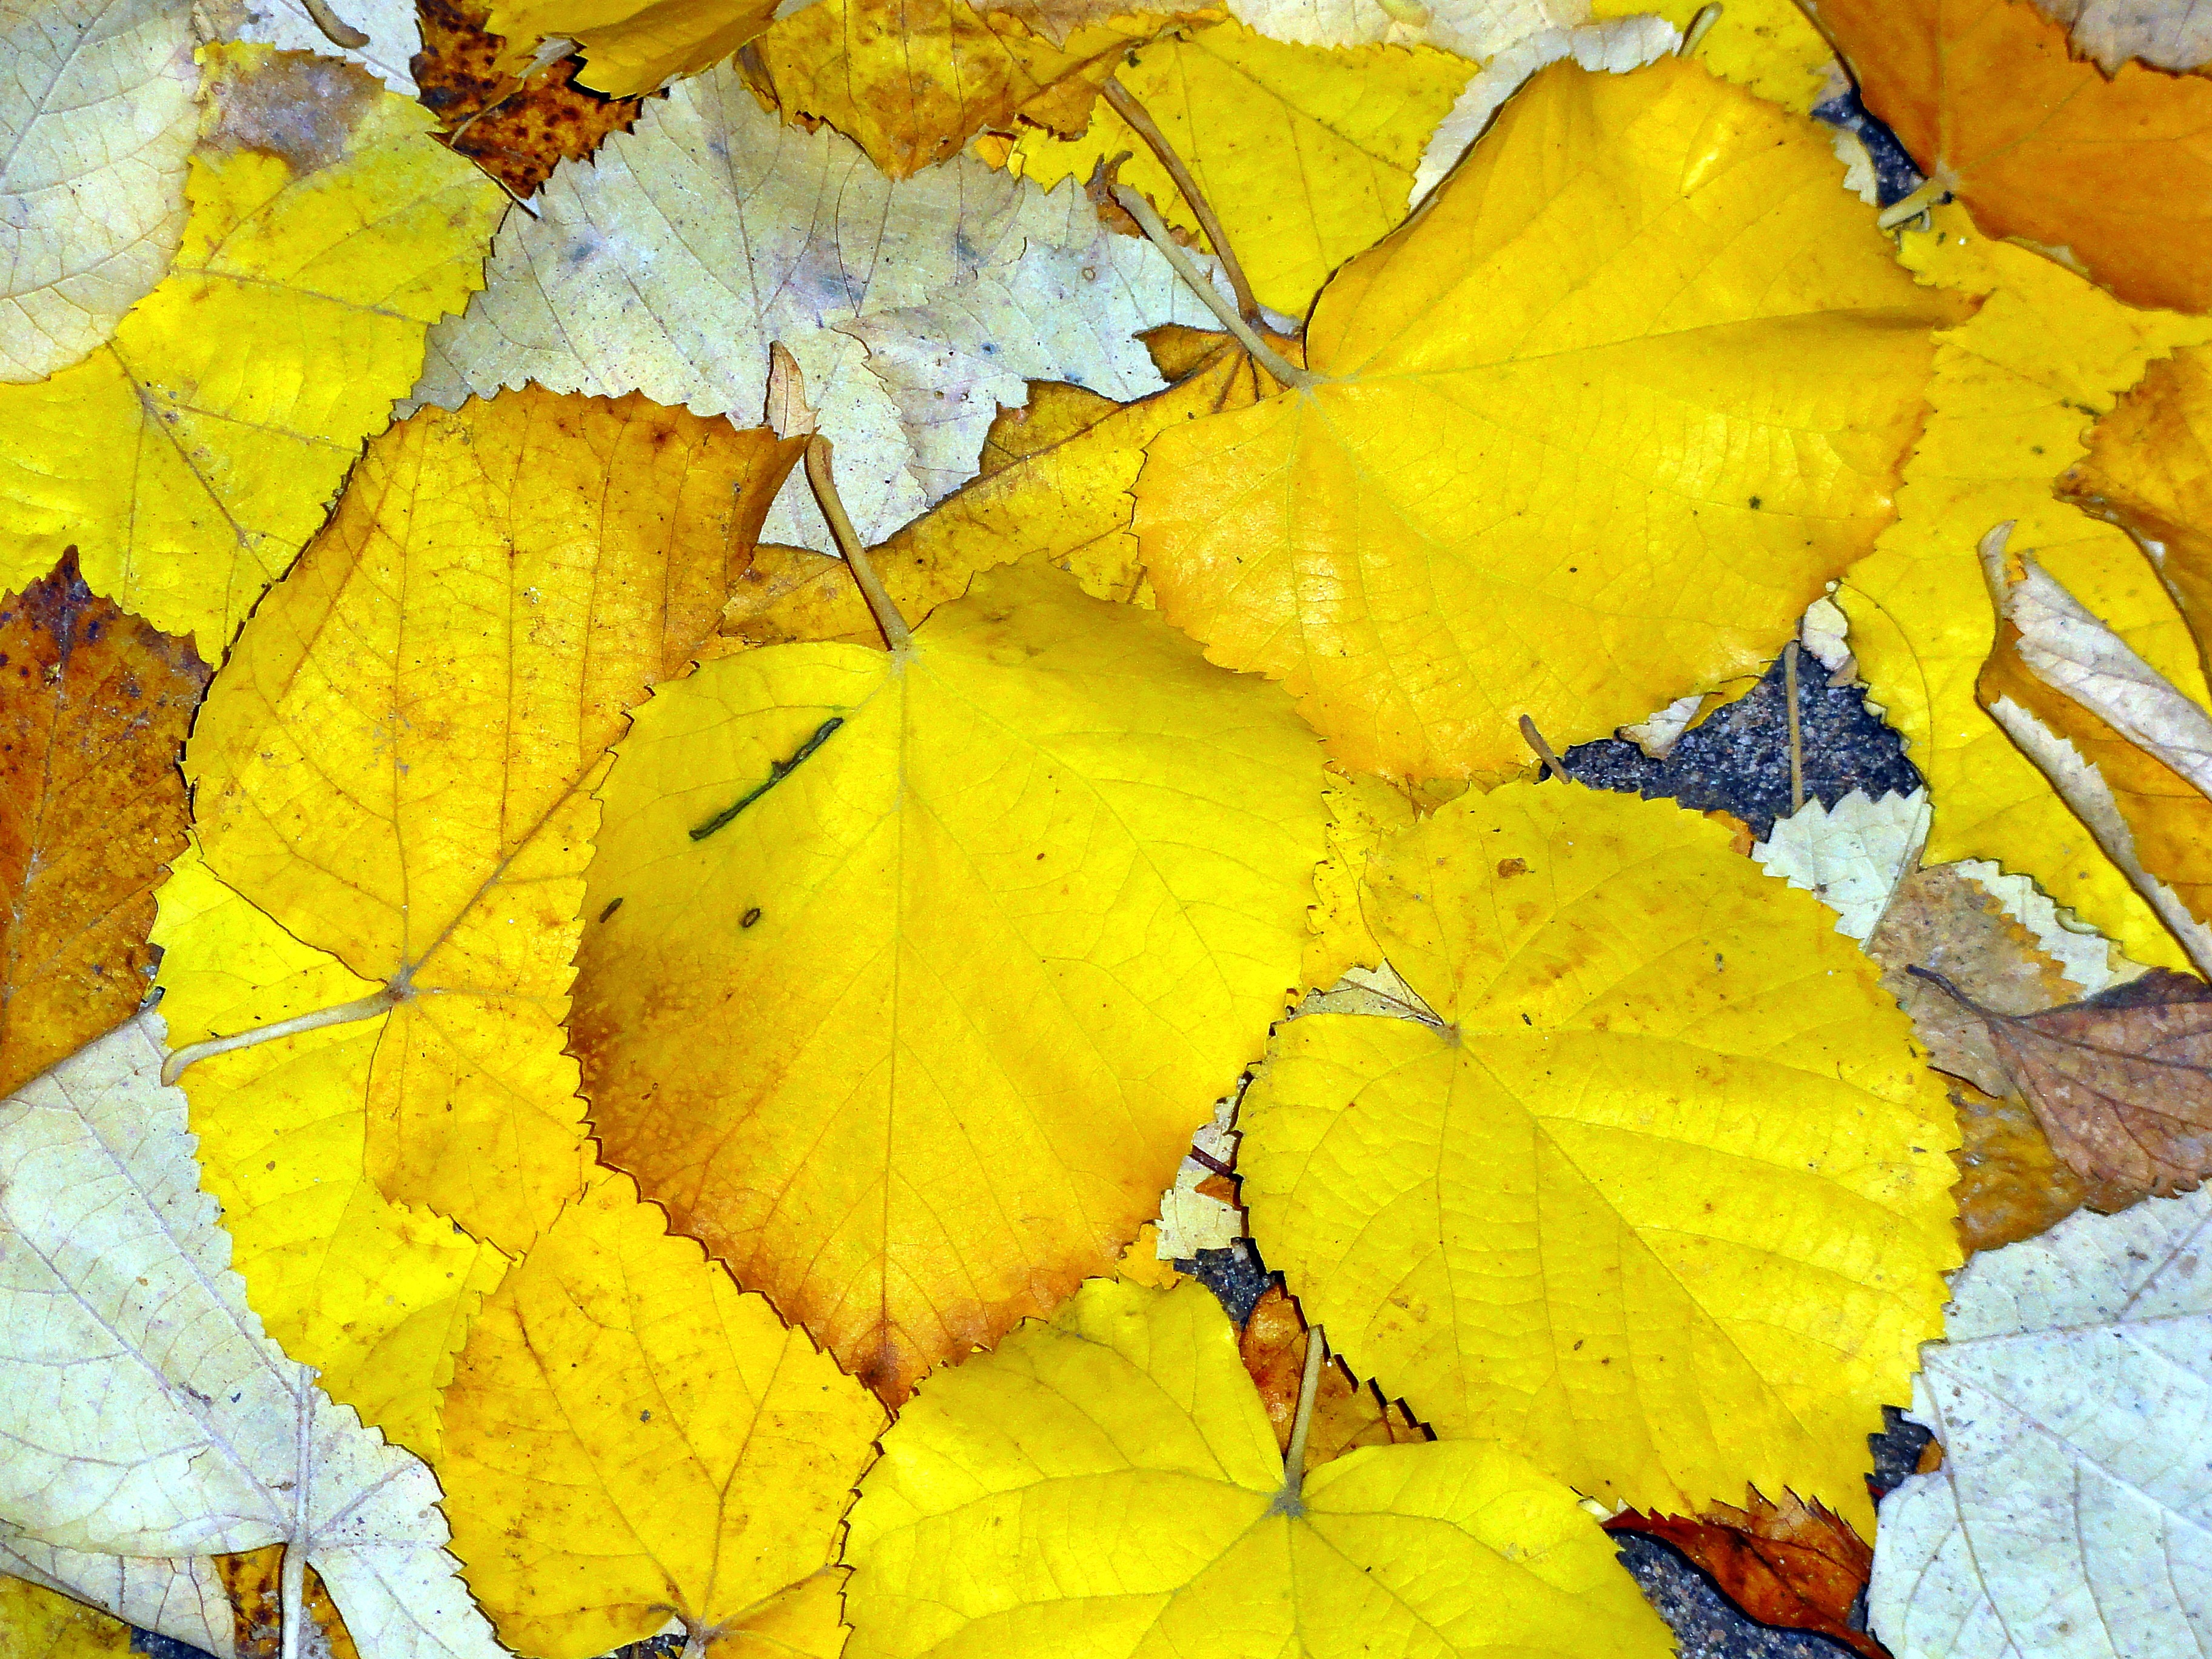
tree, nature, branch, plant, sunlight, leaf, fall, autumn, yellow, season, maple tree, maple leaf, leaves, deciduous, fall leaves, golden autumn, flowering plant, maidenhair tree, grape leaves, land plant